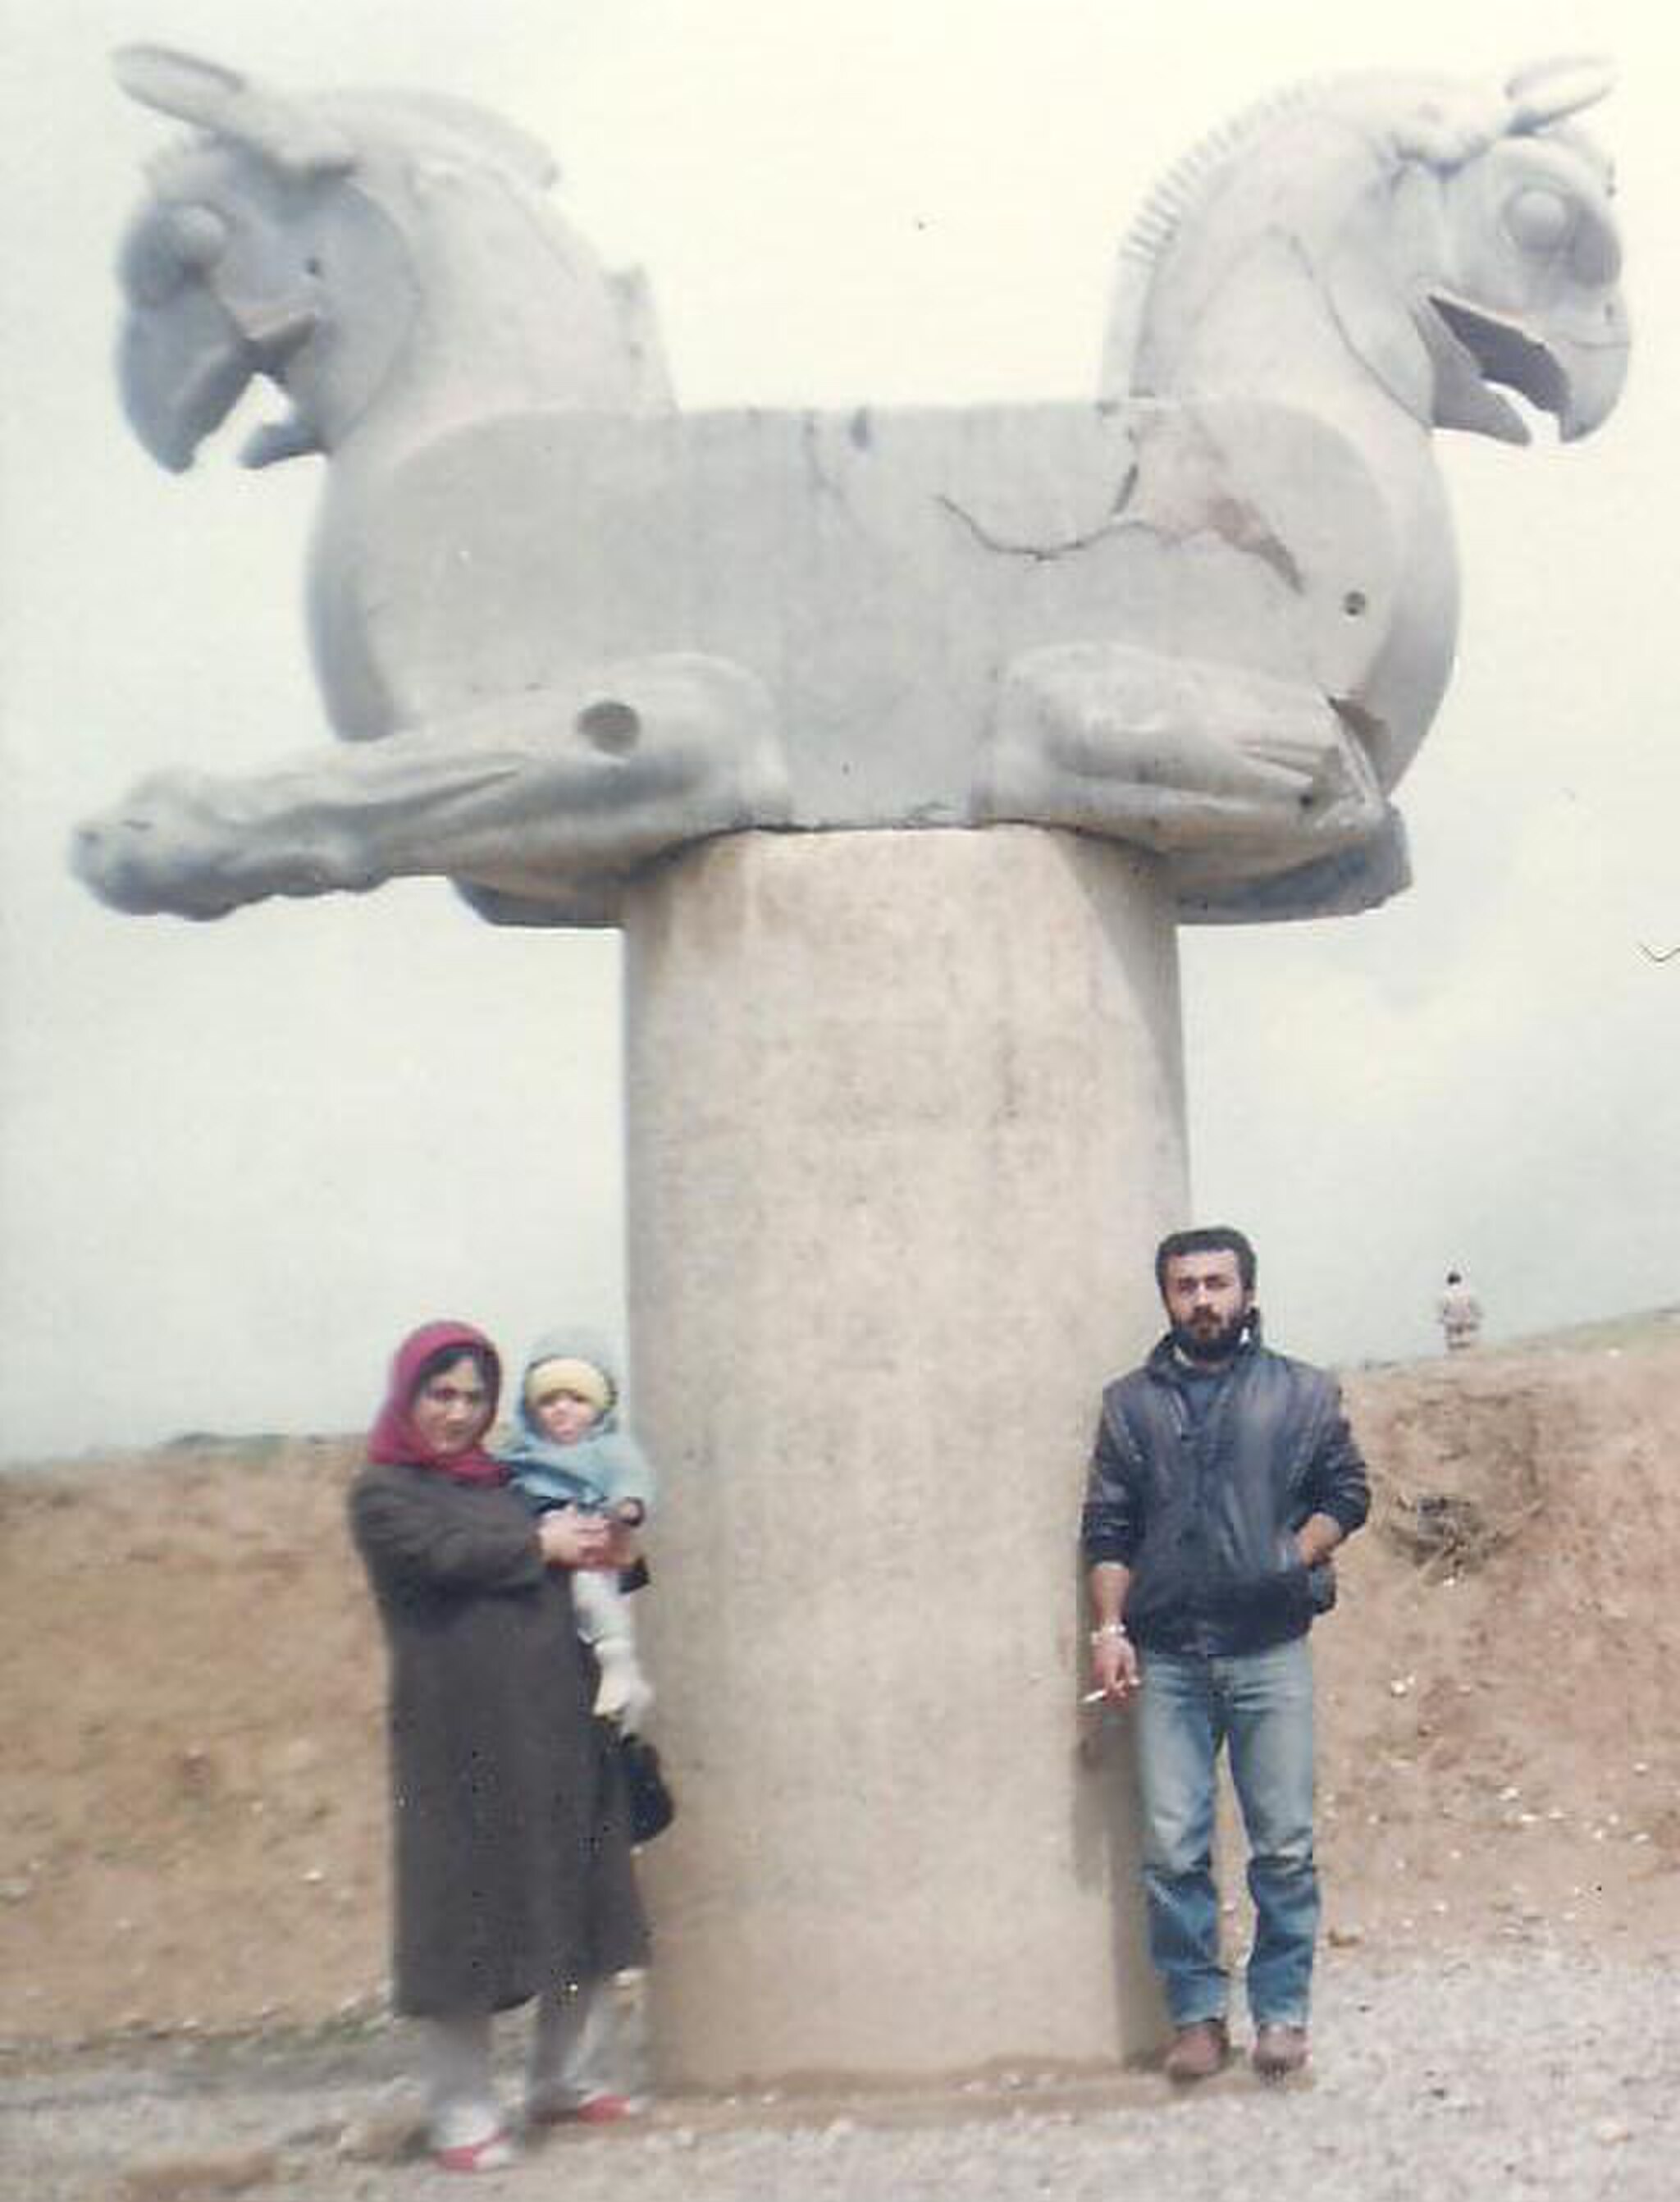
Title: Apadana palac - Takht Jamshid - Hakhamaneshi 4
Date: 1986-03-25
Categories: Families of Iran, Images from Wiki Loves Monuments 2018, Self-published work, Cultural heritage monuments in Iran with known IDs, Griffin capitals in Persepolis, Uploaded via Campaign:wlm-ir, Images from Wiki Loves Monuments in Marvdasht, People in Persepolis, Images from Wiki Loves Monuments 2018 in Iran, Persepolis in the 1980s